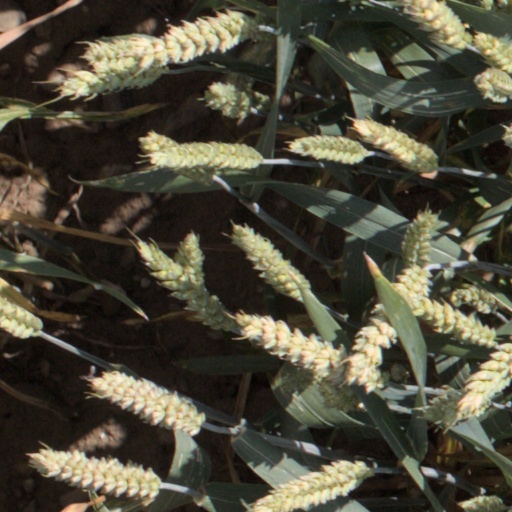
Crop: wheat